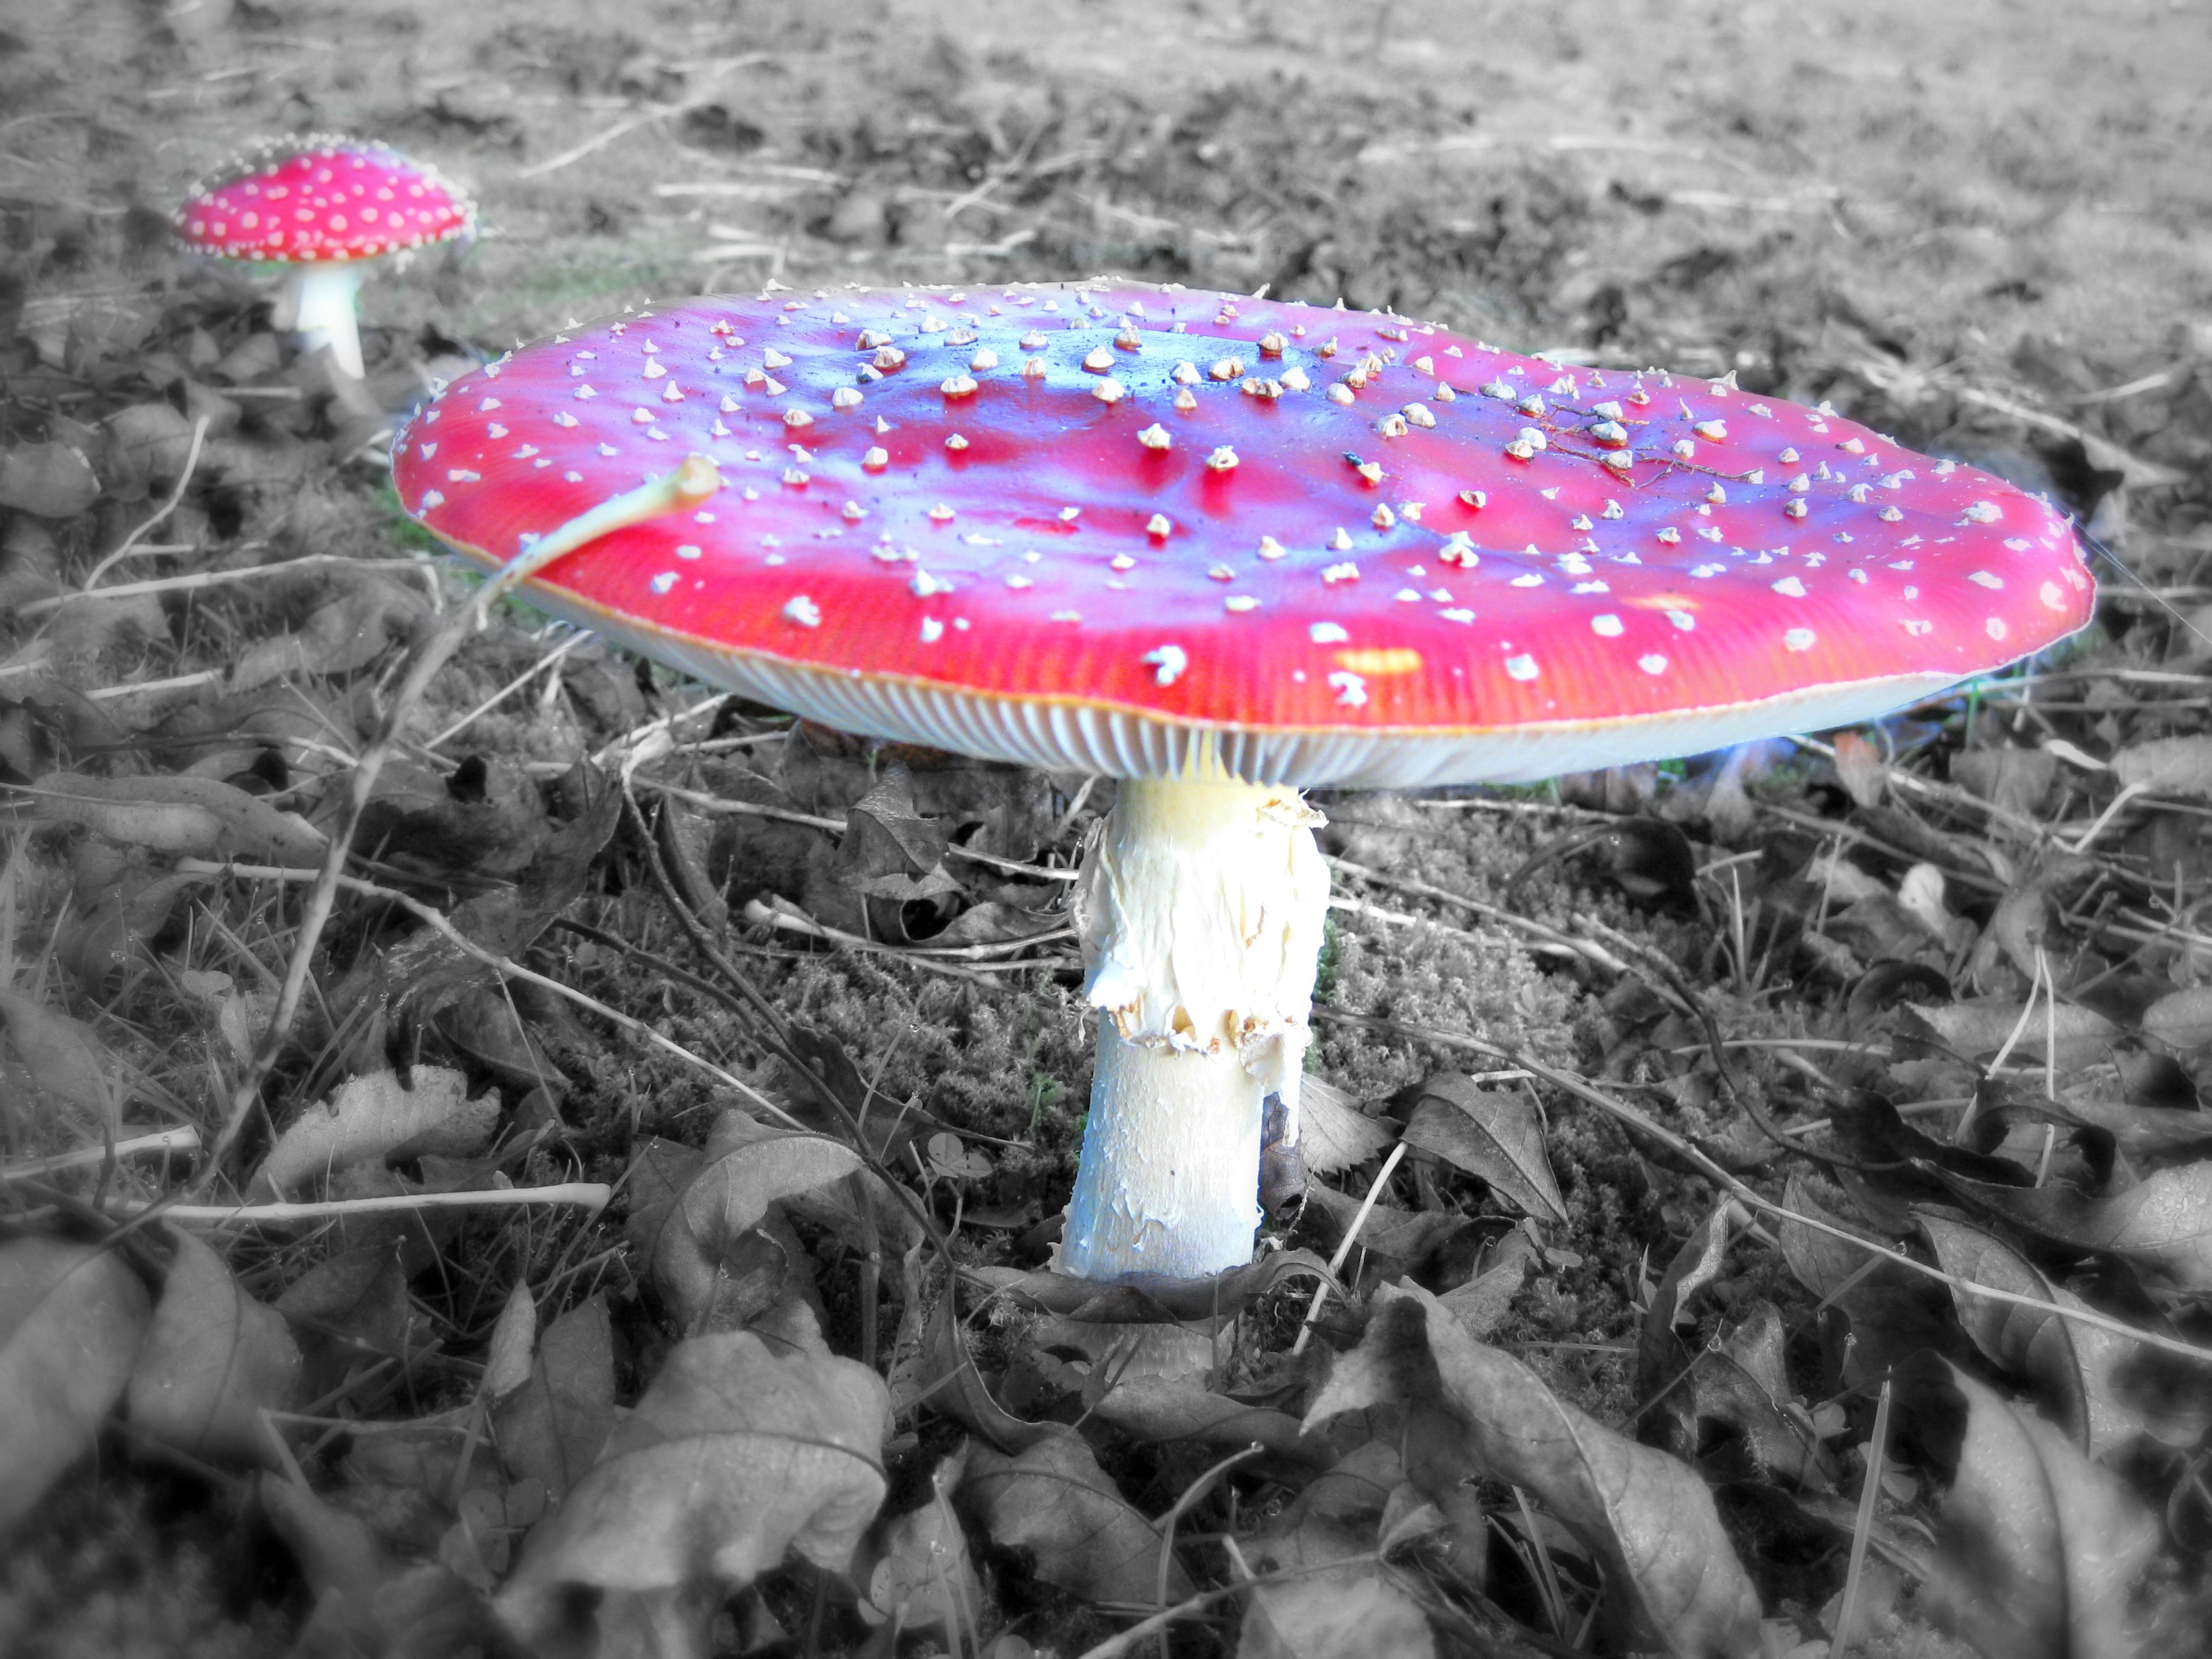
nature, red, autumn, mushroom, fly agaric, toxic, fashion accessory